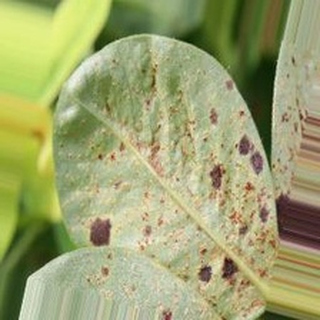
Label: groundnut_rust